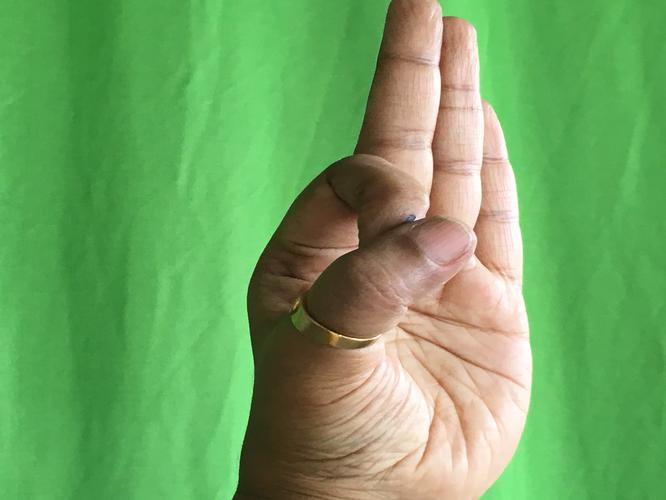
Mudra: Aralam
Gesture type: single_hand